Renault Vel Satis

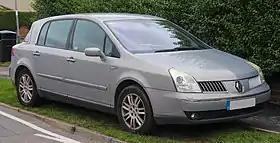
Renault Vel Satis (Pre-facelift)

The Renault Vel Satis is a five-passenger, five-door executive hatchback, manufactured and marketed by Renault from 2001-2009 over a single generation, sharing its platform with the Laguna II and Espace IV and manufactured on the same assembly line in Sandouville, France and noted for its unorthodox styling approach to the luxury segment. The Vel Satis, alongside the Vauxhall Signum, aimed to capture a new market segment.